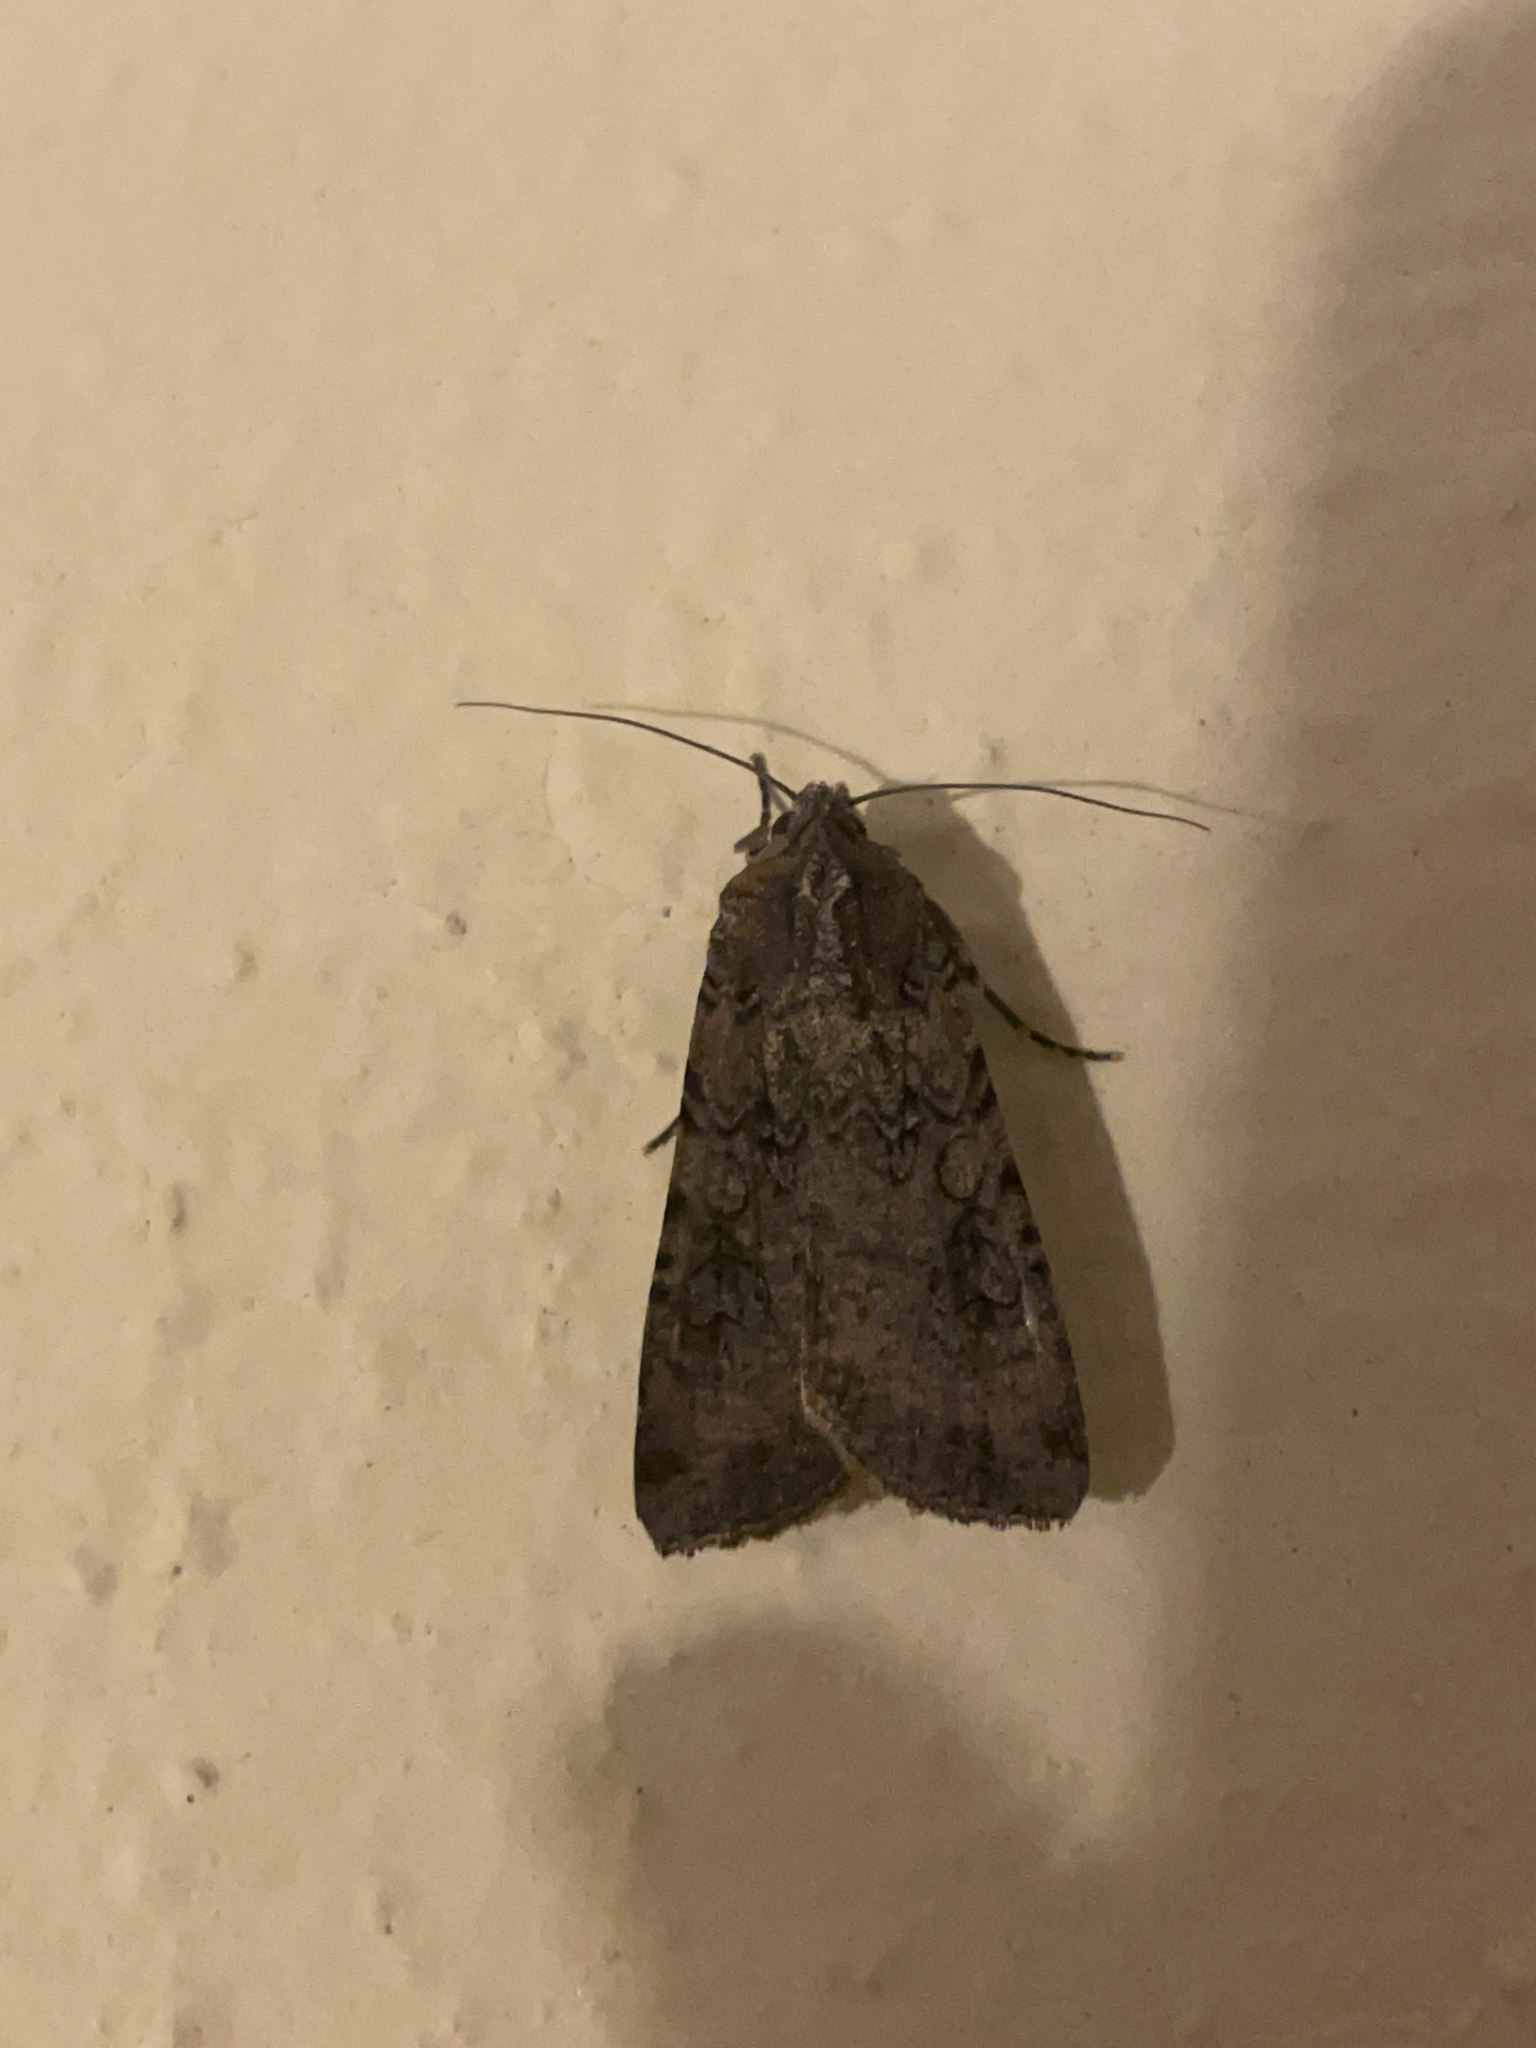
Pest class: cutworms